Aaron Morley

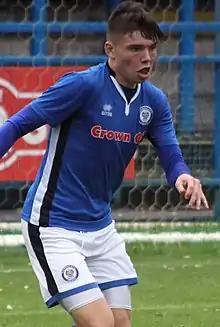
Morley playing for Rochdale U18s in 2017

Aaron Paul Morley (born 27 February 2000) is an English professional footballer who plays as a midfielder for club Bolton Wanderers.